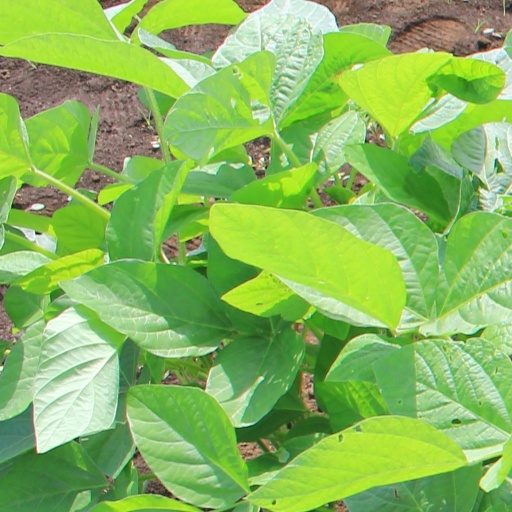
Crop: soybean